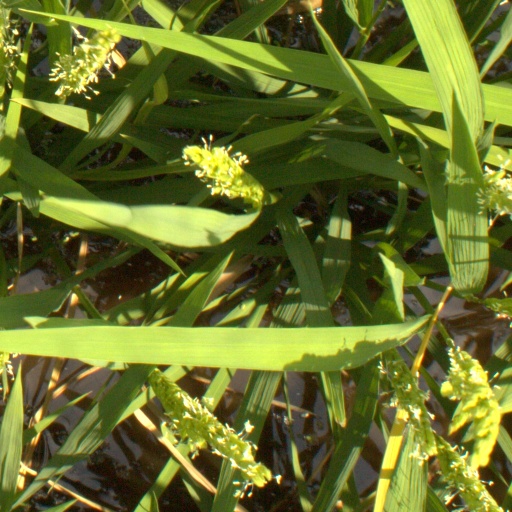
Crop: rice